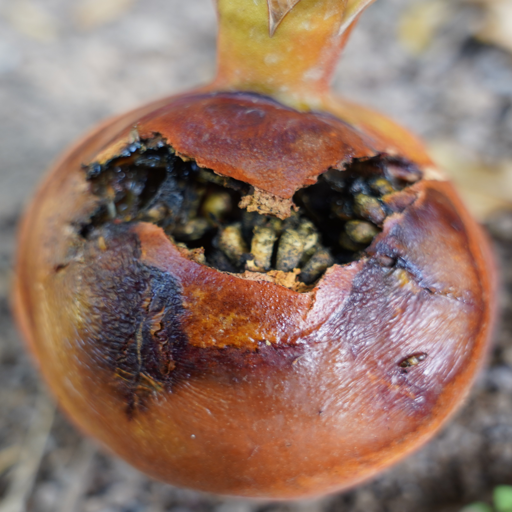
Label: Ectomyelois ceratoniae